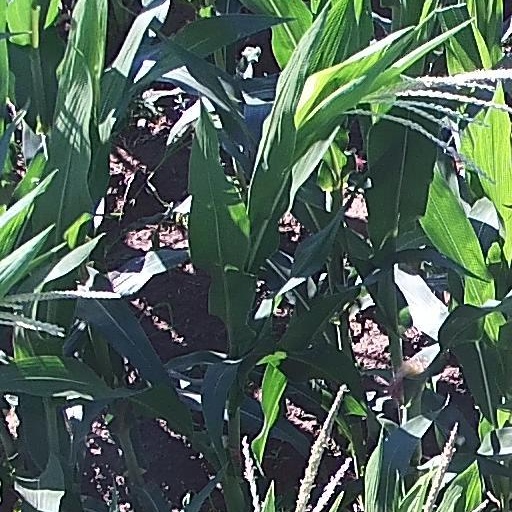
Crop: maize; corn